Jacques Houdek

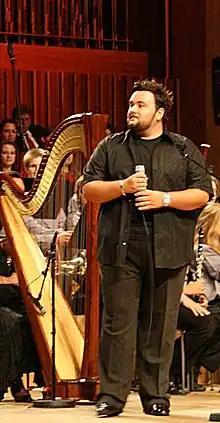

Goran Kovačić, Robert Vrbančić, Alan Dović, Kristijan Zebić, Krunoslav Dražić, Antun Stašić, Ante Gelo, Krunoslav Levačić, Dalibor Marinković, Davor Černigoj, Nebojša Buhin, Zlatan Došlić, Igor Geržina et al.